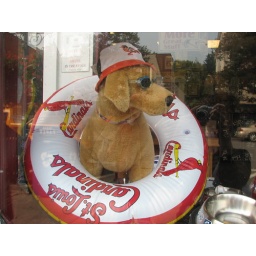
Oriole &amp;amp; Cardinal beach dog fan. Store front window in Cooperstown.